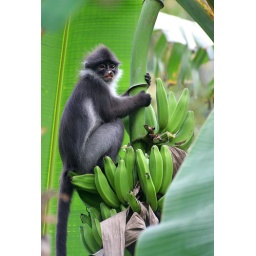
silver leaf monkey hanging on a banana tree near my house